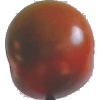
Label: Tomato Maroon 1